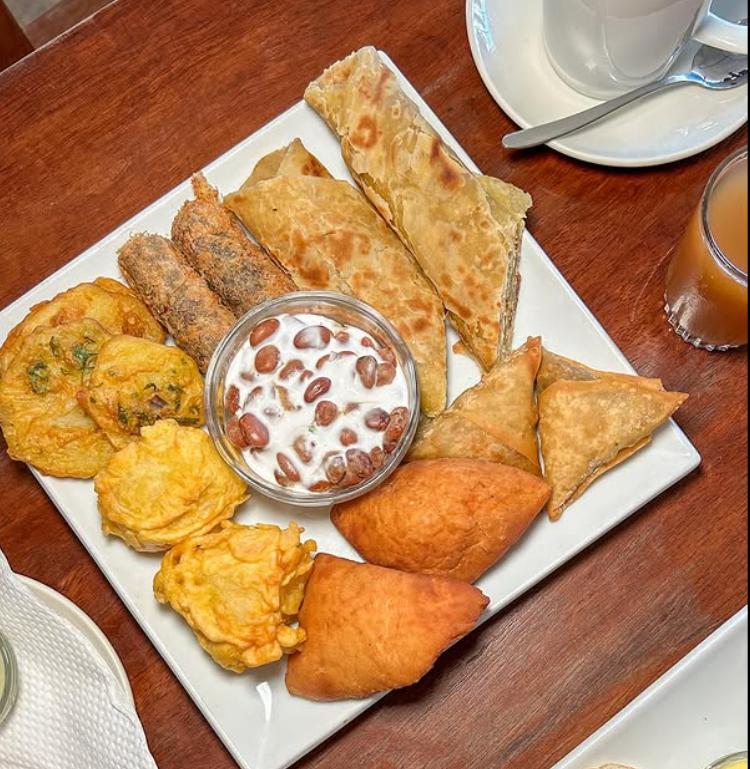
Kwenye kijisahani cheupe , kuna aina ya vyakula kama vile mahamri, sambusa, chapati vipande viwili , kababu maribajia , viazi karai, maharagwe iliyotiwa nazi.